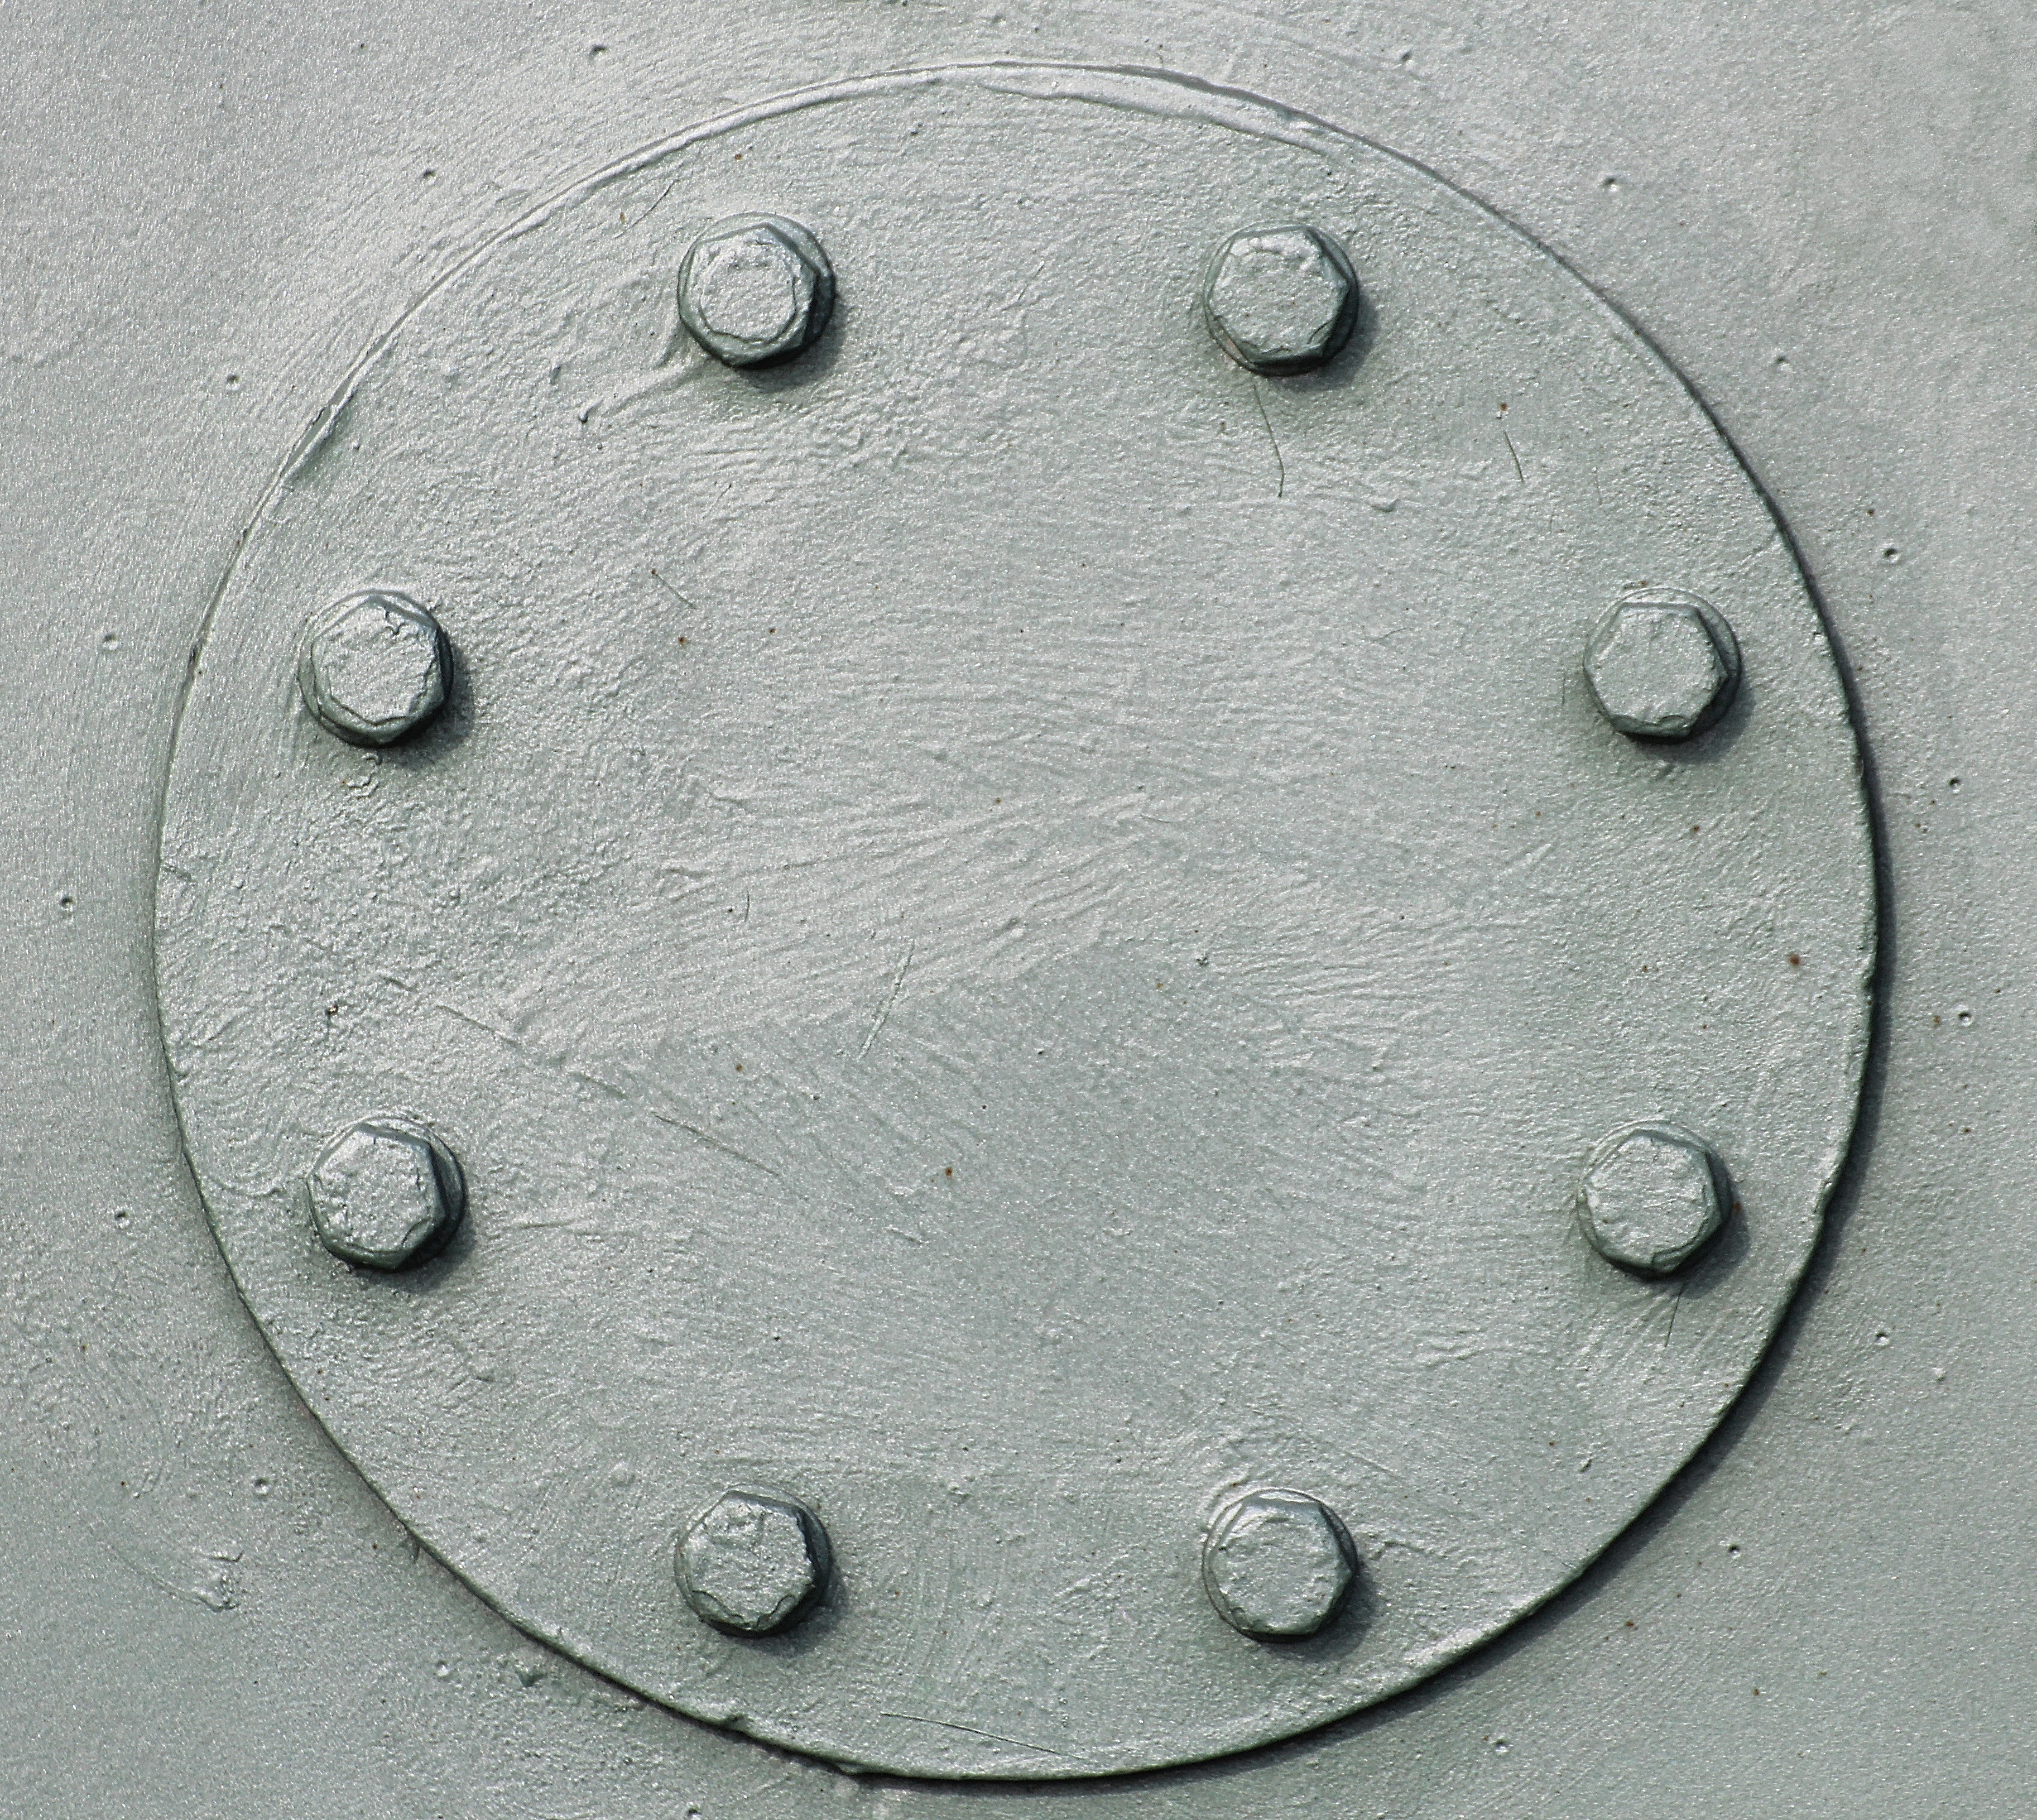
technology, wheel, metal, material, circle, button, screw, nuts, lid, connection, gland, fixing, assembly technology